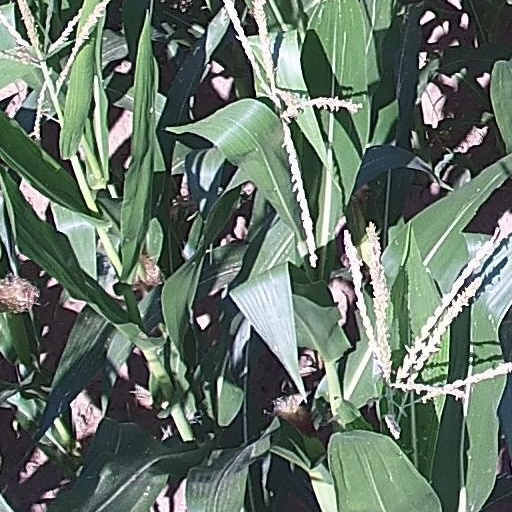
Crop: maize; corn